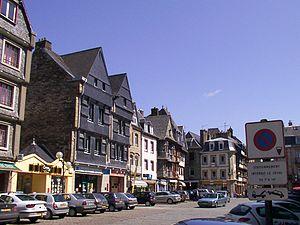
Place du centre, prise en 2006
Lannion est une commune française située dans le département des Côtes-d'Armor en région Bretagne. Ses habitants sont appelés les Lannionnais.